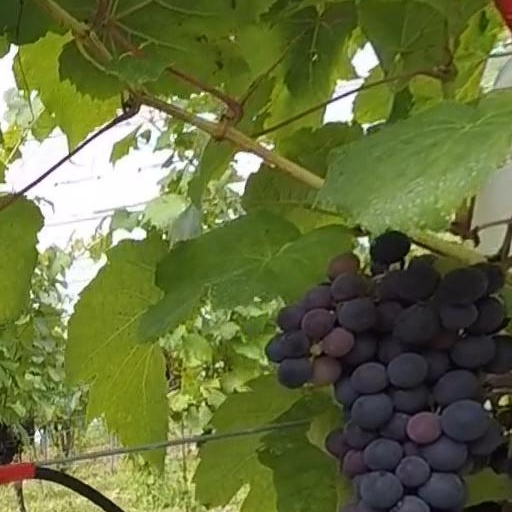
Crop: grape